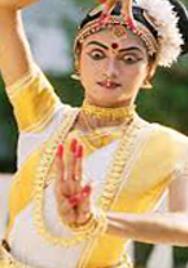
Dance form: mohiniyattam